Grover Cleveland

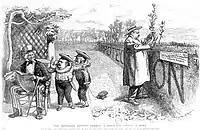
Cleveland portrayed as a tariff reformer

Regarding Cleveland, commentator Jeff Jacoby notes that, "Not since George Washington had a candidate for President been so renowned for his rectitude." But the Republicans found a refutation buried in Cleveland's past. Aided by the sermons of Reverend George H. Ball, a minister from Buffalo, they made public the allegation that Cleveland had fathered a child while he was a lawyer there, and their rallies soon included the chant "Ma, Ma, where's my Pa?". When confronted with the scandal, Cleveland immediately instructed his supporters to "Above all, tell the truth." He admitted to paying child support in 1874 to Maria Crofts Halpin, the woman who asserted he had fathered her son Oscar Folsom Cleveland and he assumed responsibility. Shortly before the 1884 election, the Republican media published an affidavit from Halpin in which she stated that until she met Cleveland, her "life was pure and spotless", and "there is not, and never was, a doubt as to the paternity of our child, and the attempt of Grover Cleveland, or his friends, to couple the name of Oscar Folsom, or any one else, with that boy, for that purpose is simply infamous and false."